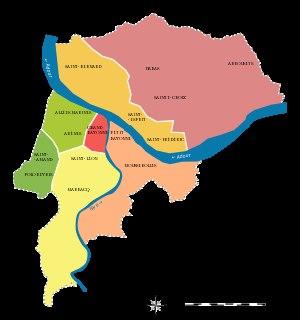
Bayonne est une commune du sud-ouest de la France et l’une des deux sous-préfectures du département des Pyrénées-Atlantiques, en région Nouvelle-Aquitaine. La ville est située au point de confluence de l'Adour et de la Nive, non loin de l'océan Atlantique, aux confins nord du Pays basque et sud de la Gascogne, là où le bassin aquitain rejoint les premiers contreforts du piémont pyrénéen. Elle est frontalière au nord avec le département des Landes, et la limite territoriale franco-espagnole se situe à une trentaine de kilomètres au sud.